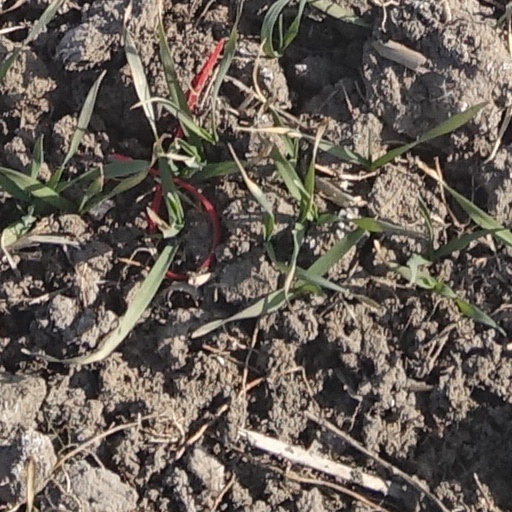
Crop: wheat